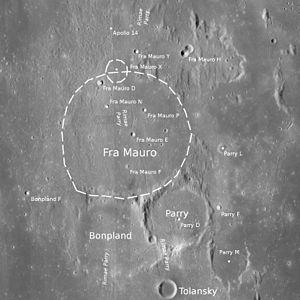
Fra Mauro est un cratère d'impact lunaire situé sur la face visible de la Lune. Il se trouve au nord-est de la Mare Cognitum et au sud-est de la Mare Insularum. Le cratère Fra Mauro est rattaché sur son flanc occidental à la formation géologique Fra Mauro qui est un massif montagneux sur lequel était prévu la destination originelle de la mission Apollo 13 qui n'a pu aboutir. C'est le module lunaire Apollo 14 qui se posa dans ce lieu en 1971. Au nord se trouvent le cratère Darney et au sud les cratères Bonpland et Parry. Son contour est largement érodé notamment au nord et à l'est. Son bord sud est mitoyen avec les cratères Bonpland et Parry. Le plancher intérieur du cratère est constitué de lave basaltique.
Bonpland est le nom d'un cratère d'impact sur la face visible de la Lune. Le nom fut officiellement adopté par l'Union astronomique internationale en 1935, en référence à Aimé Bonpland.